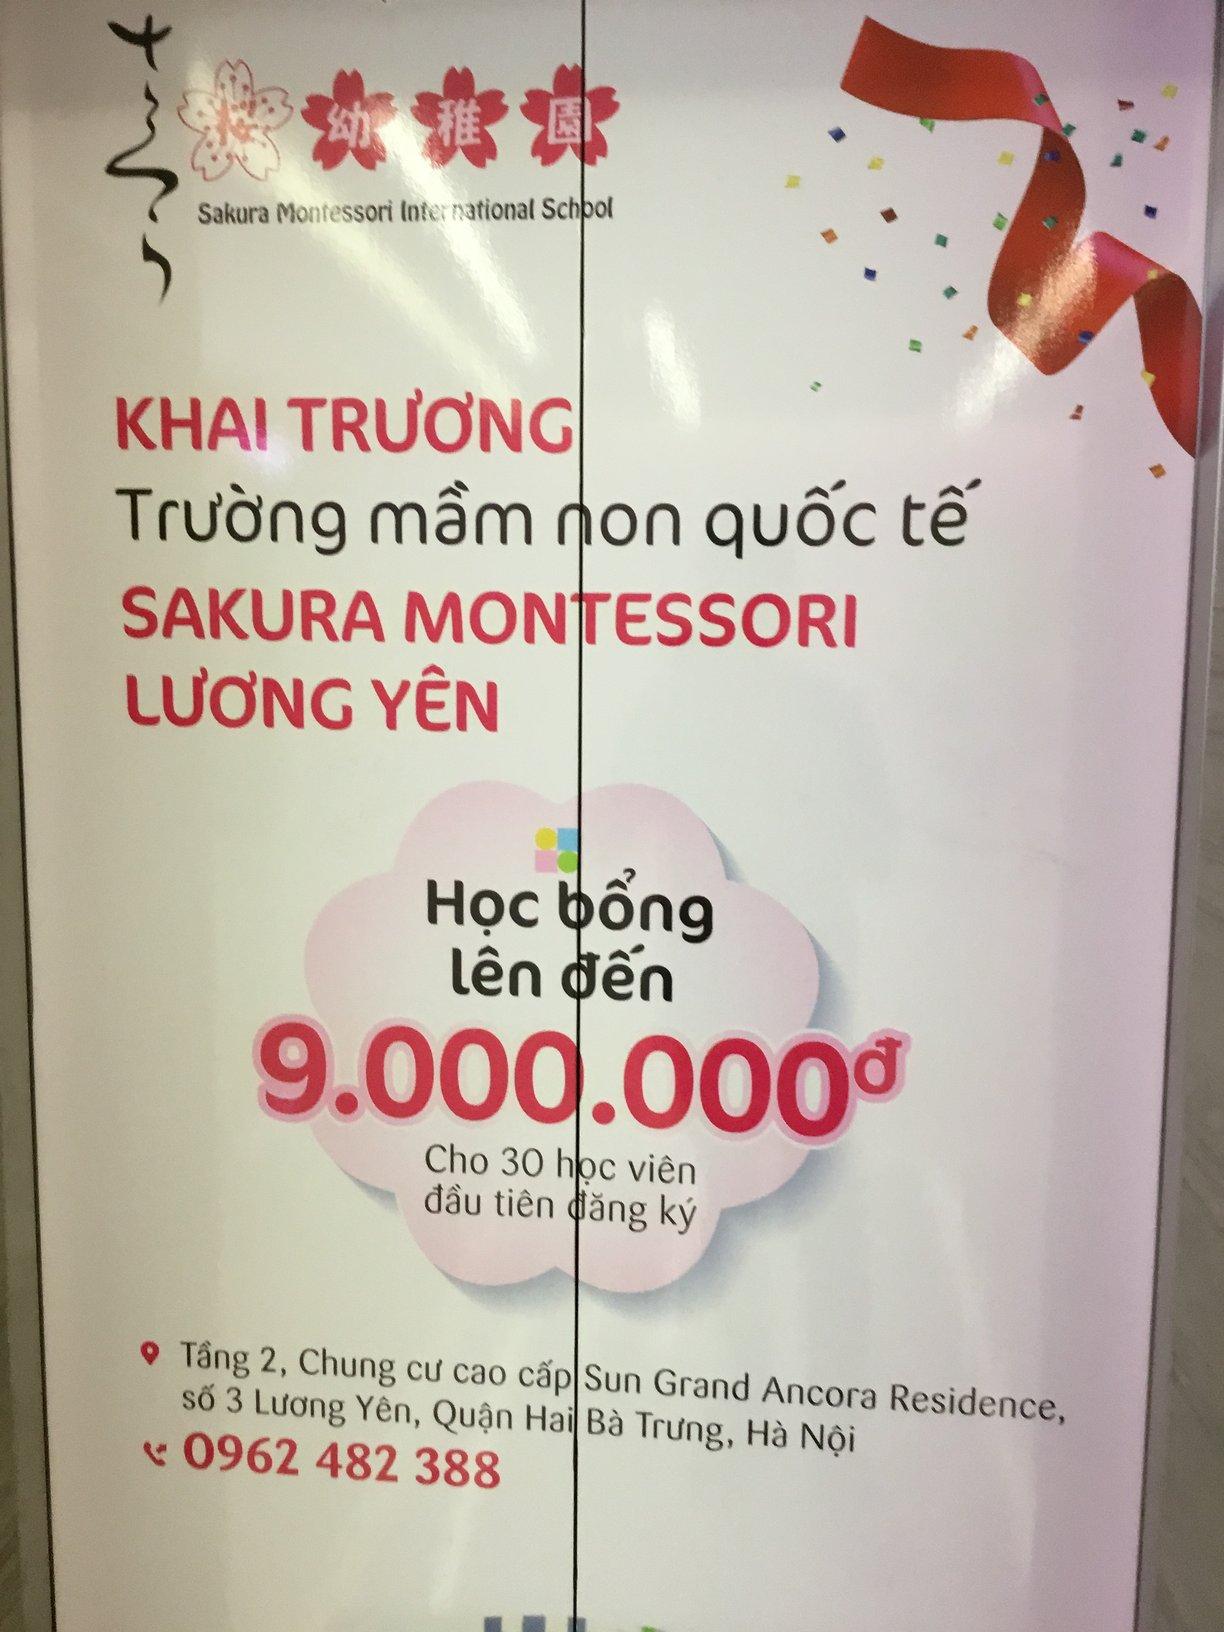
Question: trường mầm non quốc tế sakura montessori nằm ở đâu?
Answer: trường mầm non quốc tế sakura montessori nằm ở tầng 2, chung cư cao cấp sun grand ancora residence, số 3 lương yên, quận hai bà trưng, hà nội